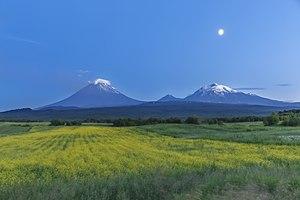
La loi sur l'hectare extrême-oriental est une loi de la Fédération de Russie, entrée en vigueur depuis le premier juin 2016, et réglementant les relations foncières, forestières et autres liées à l'octroi aux citoyens de la fédération de Russie de terrains appartenant à l'État ou aux municipalités et localisés sur le territoire se situant dans le District fédéral extrême-oriental.